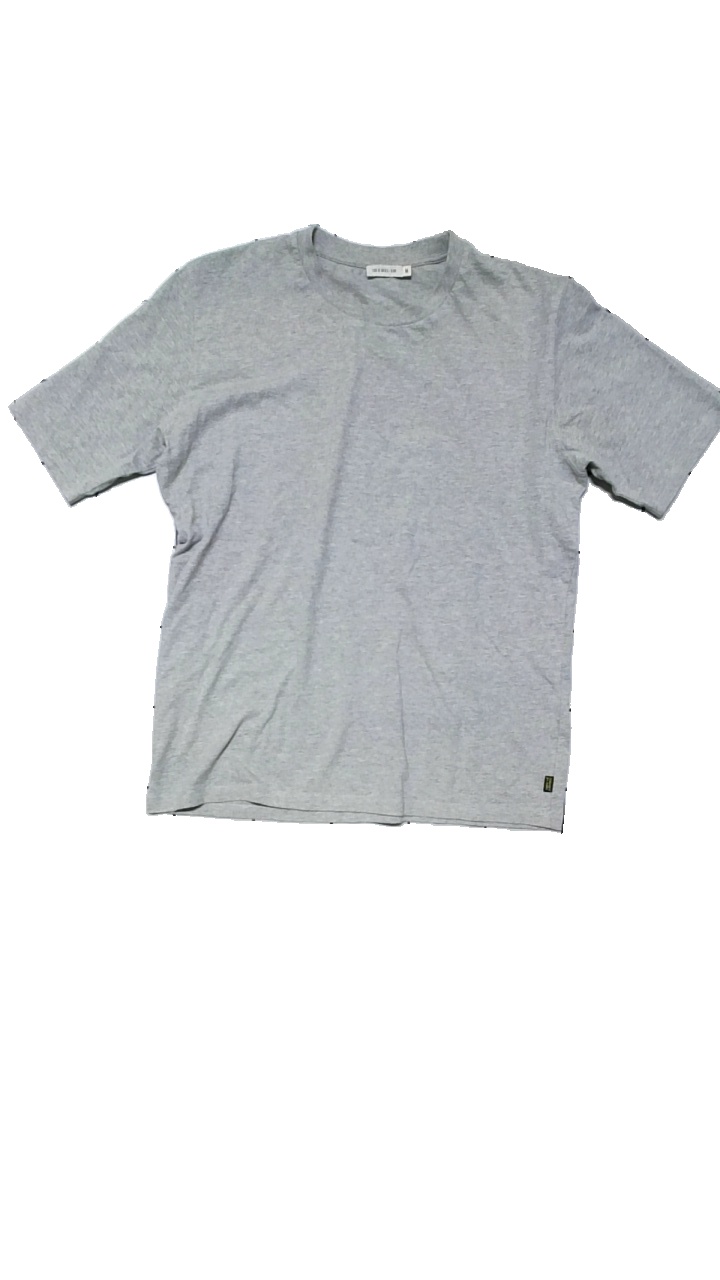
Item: T-shirt (Men)
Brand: Tiger Of Sweden
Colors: Grey
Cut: Regular
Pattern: Logo print
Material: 100%cotton
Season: All
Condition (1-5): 3
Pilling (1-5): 4
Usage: Reuse
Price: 50-100